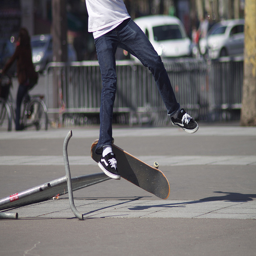
A person doing a trick on their skateboard.
A youth skateboarding on a street during the day.
Shake boarder taking a flying leap over a ramp
A skateboarder who looks like he is falling off the skateboard
A pair of feet in mid-air above a flipped skateboard on the pavement.